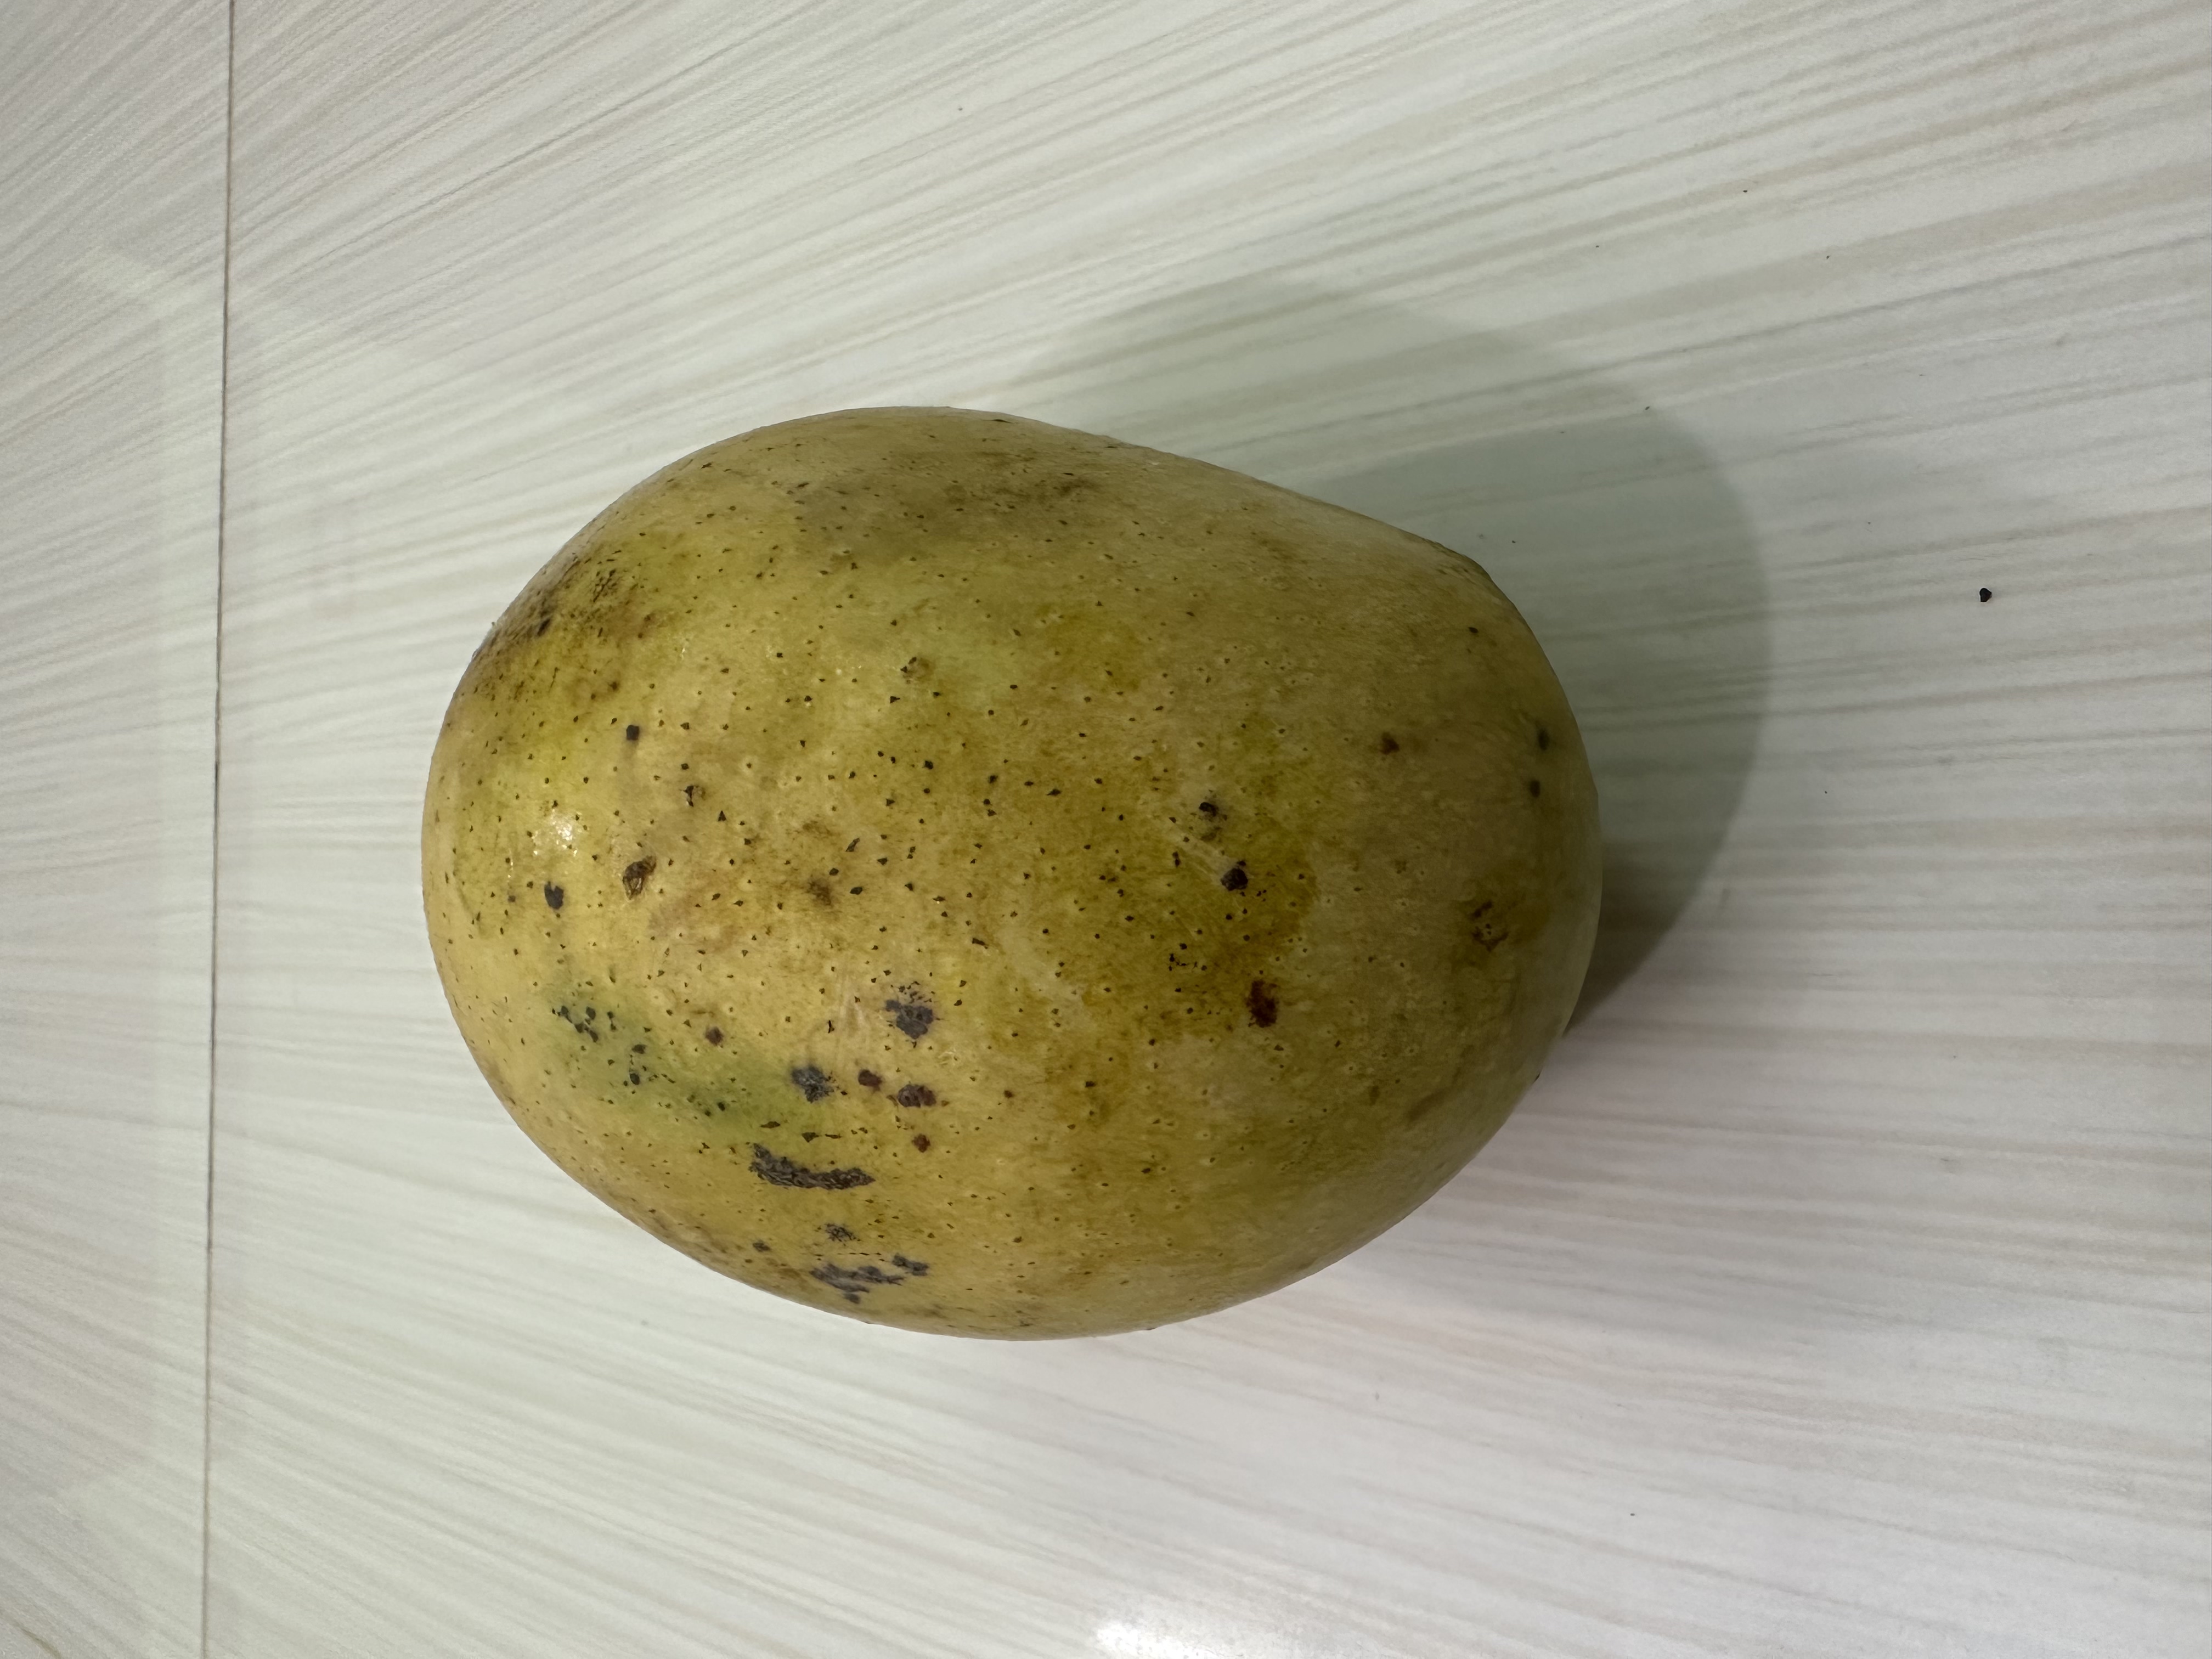
Mango variety: Kanchon Langra